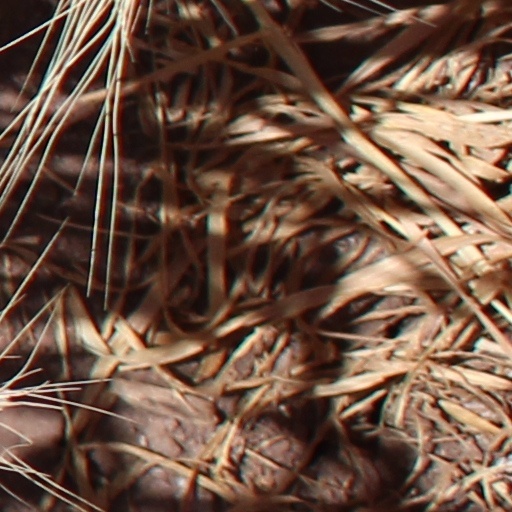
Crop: wheat